Geoffrey Sumner

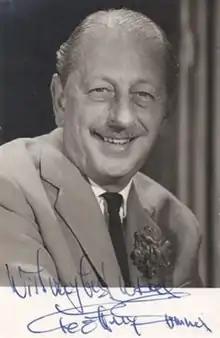
Geoffrey Sumner

Geoffrey Sumner (20 November 1908 – 29 September 1989) was a British actor. As well as appearing in a number of films, he was also a commentator for British Movietone News.,